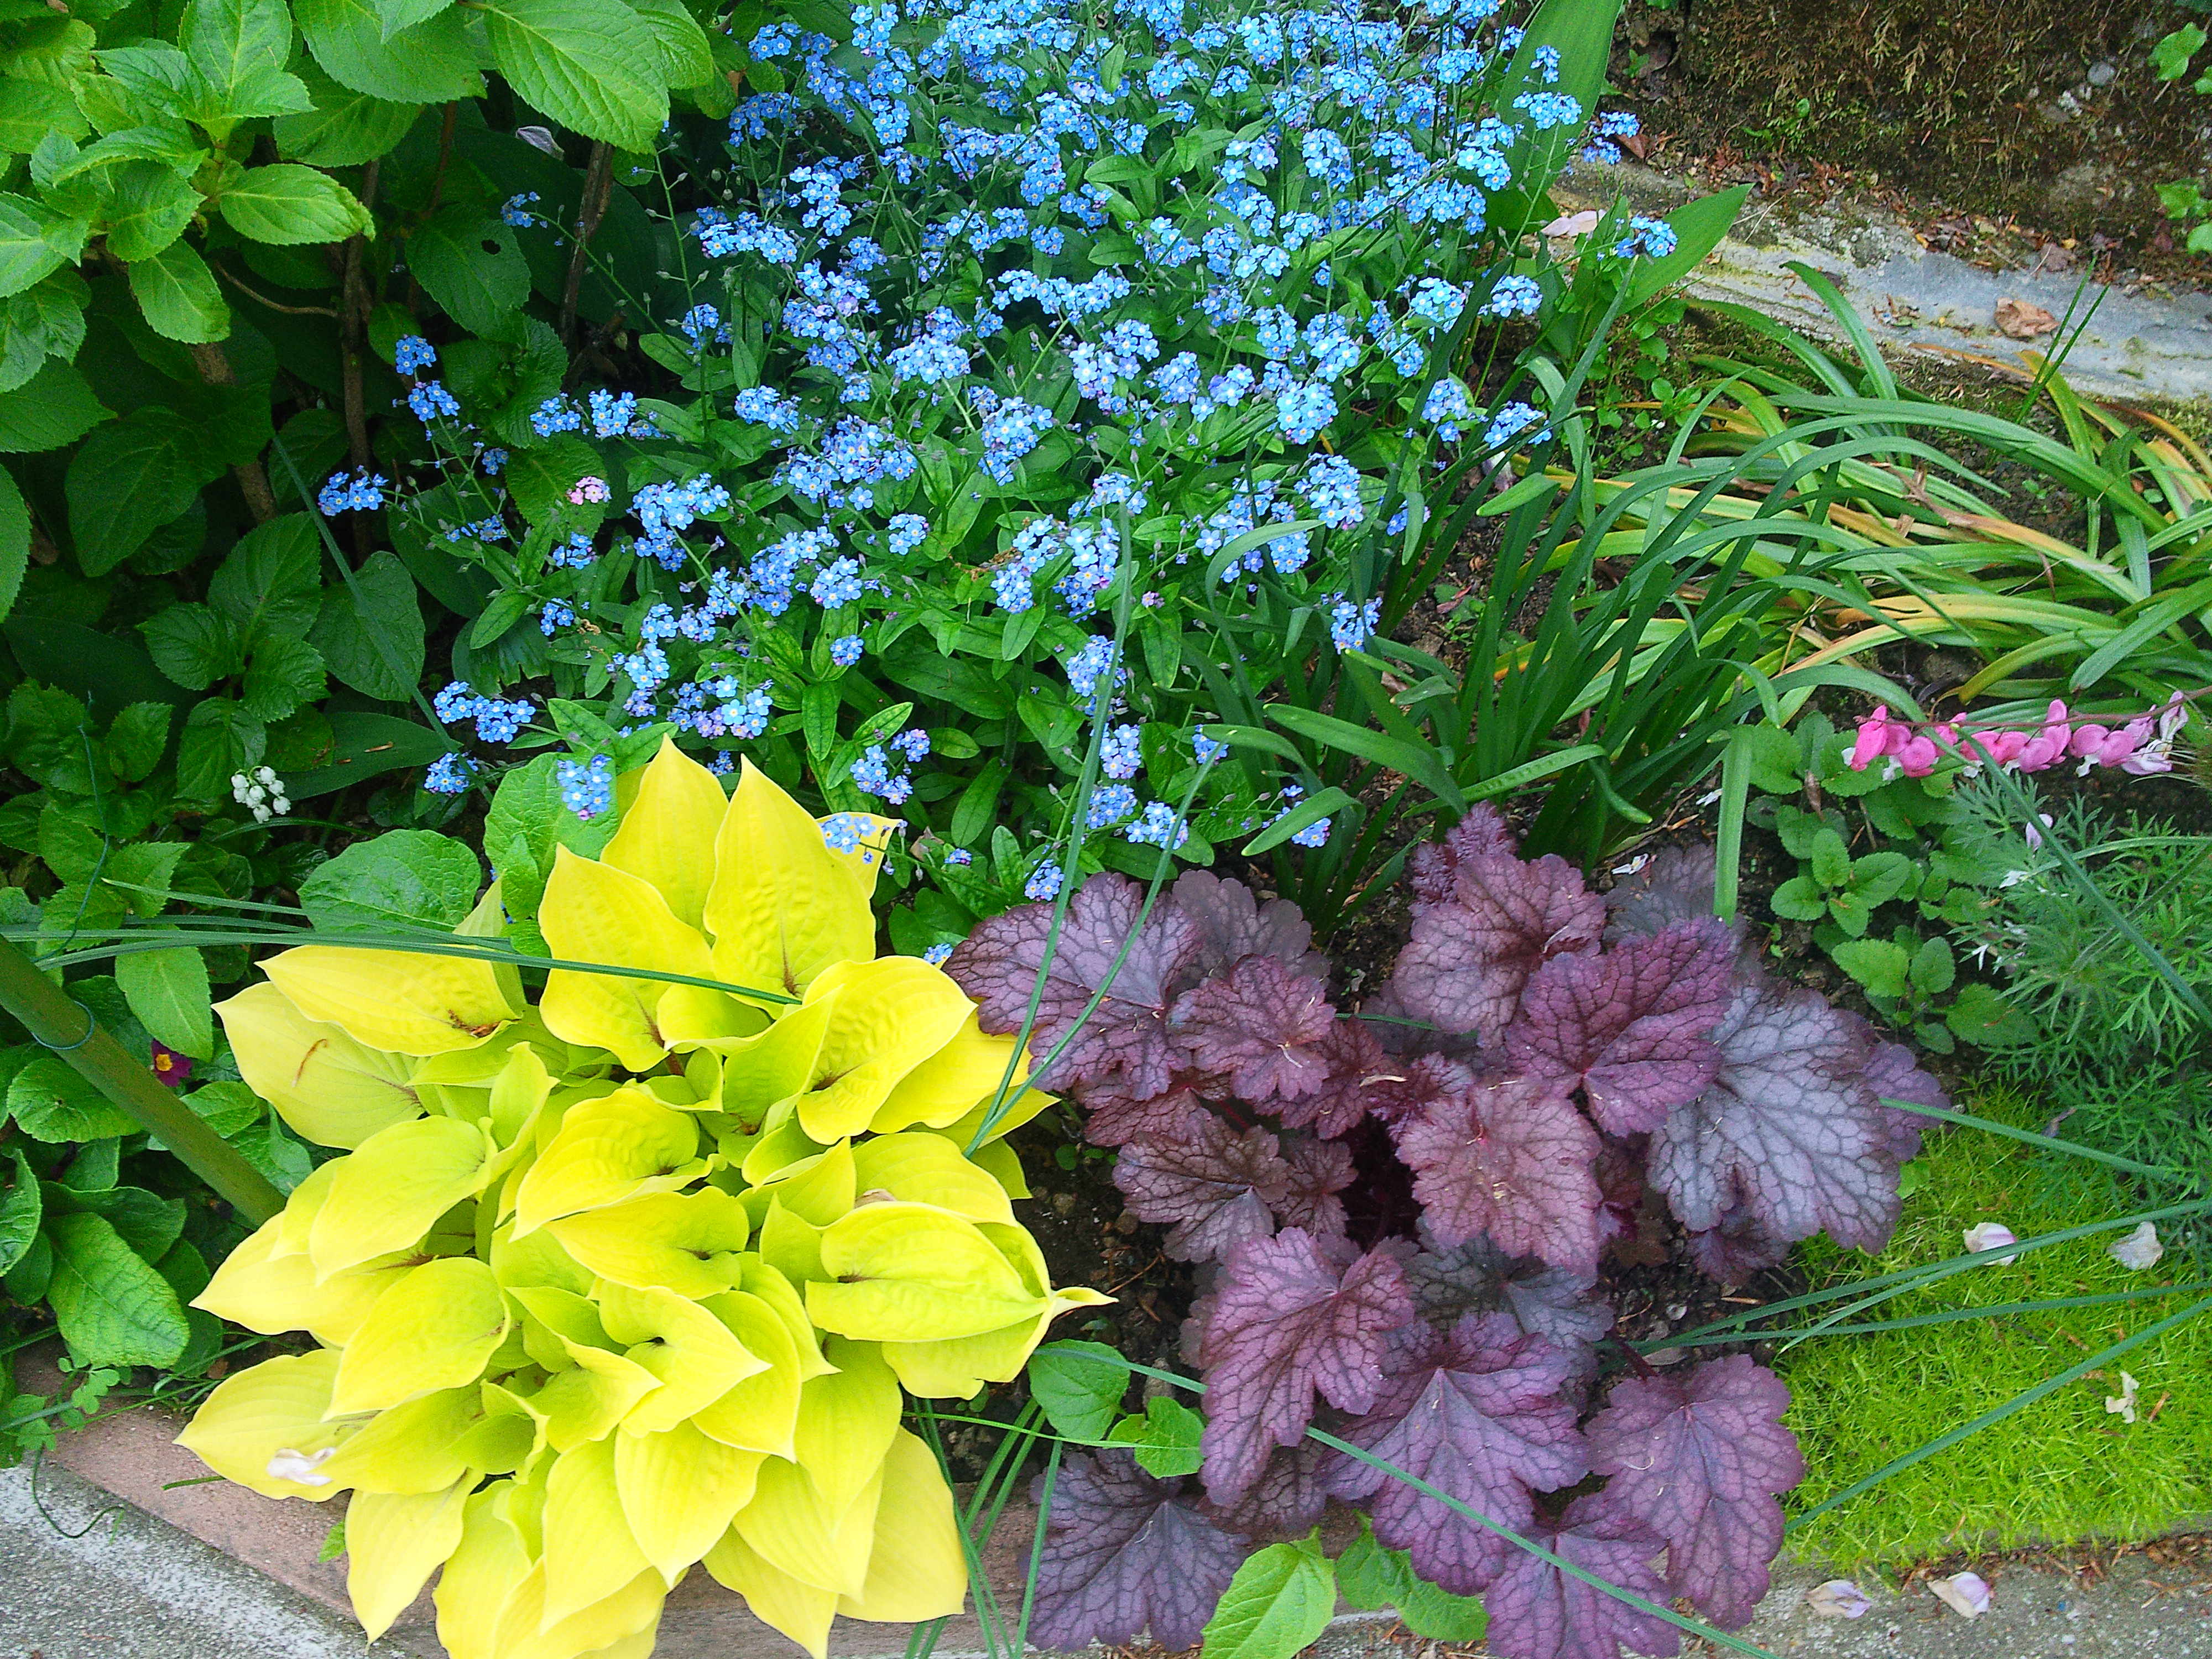
nature, plant, flower, flora, leaf, shrub, garden, grass, annual plant, groundcover, herb